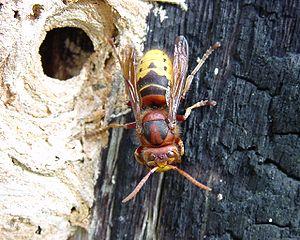
Le frelon européen est une espèce d'hyménoptères eusociaux de la famille des Vespidés ressemblant à une guêpe commune mais de taille deux fois plus importante ; il s'agit de la plus grosse des espèces de guêpes européennes.